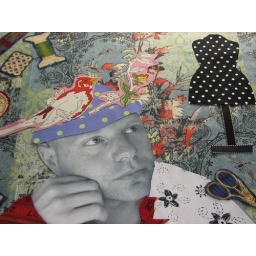
I am going to make the base of the dress form in quilted lines